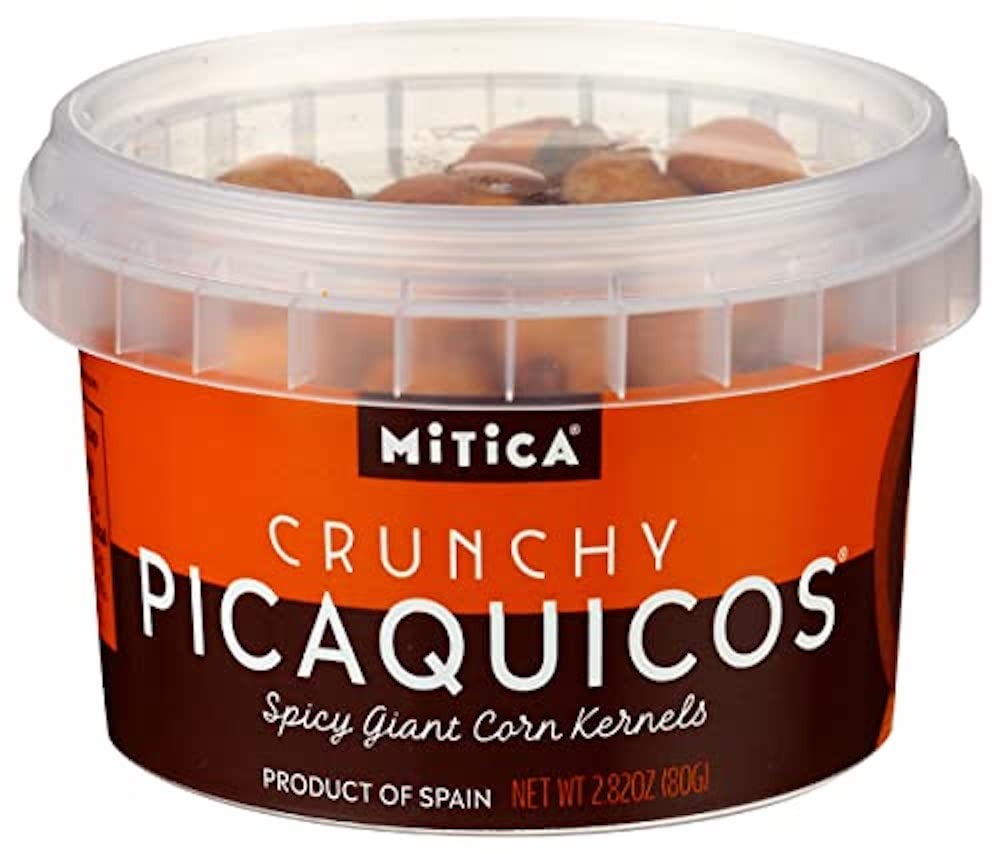
Item Name: Mitica Picaquicos, 2.82 OZ
Bullet Point: Specialty
Product Description: Specialty
Value: 2.82
Unit: Ounce

Price: 15.18